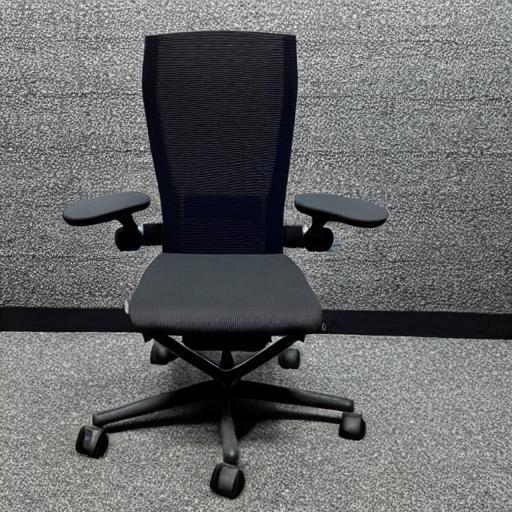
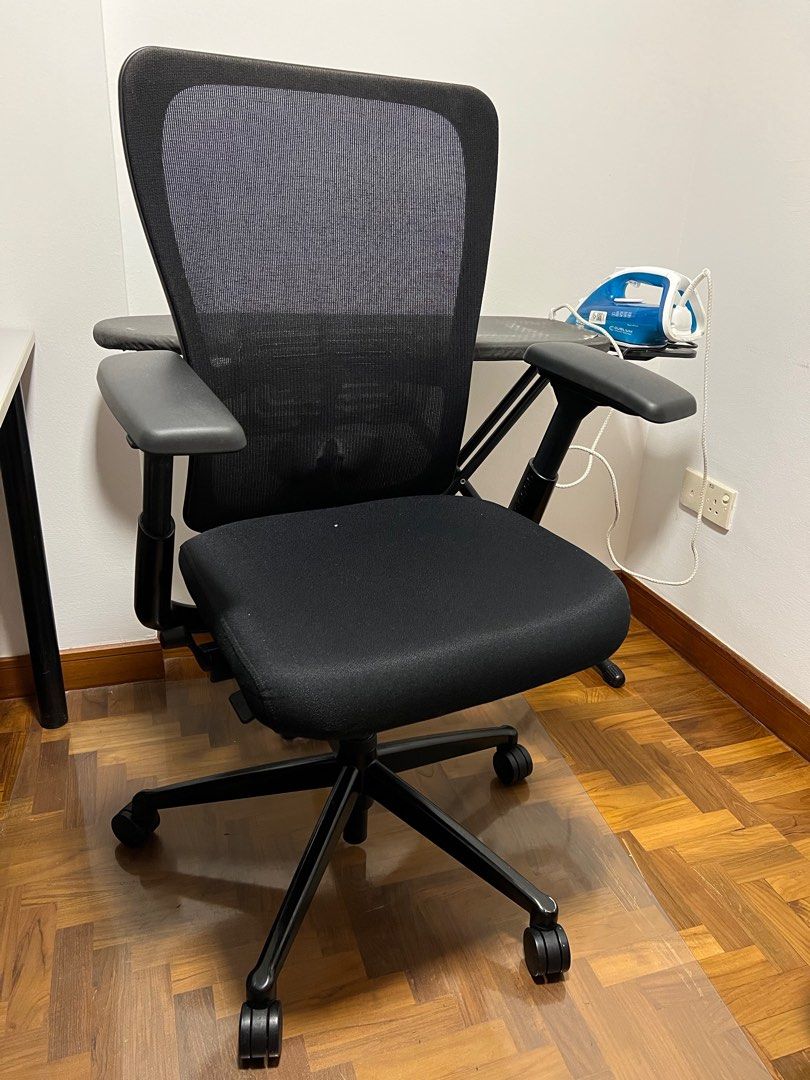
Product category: items_chair
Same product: no